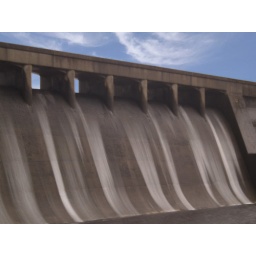
More water running over Carron Dam